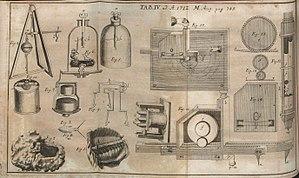
L'Académie Léopoldine ou Académie nationale des Sciences est établie à Halle en Saxe et affirme être la plus ancienne société savante au monde encore en activité.